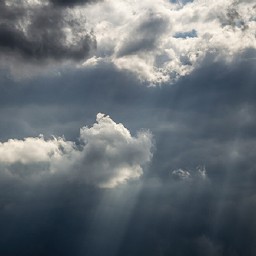
Cloud type: Nimbostratus (Ns)